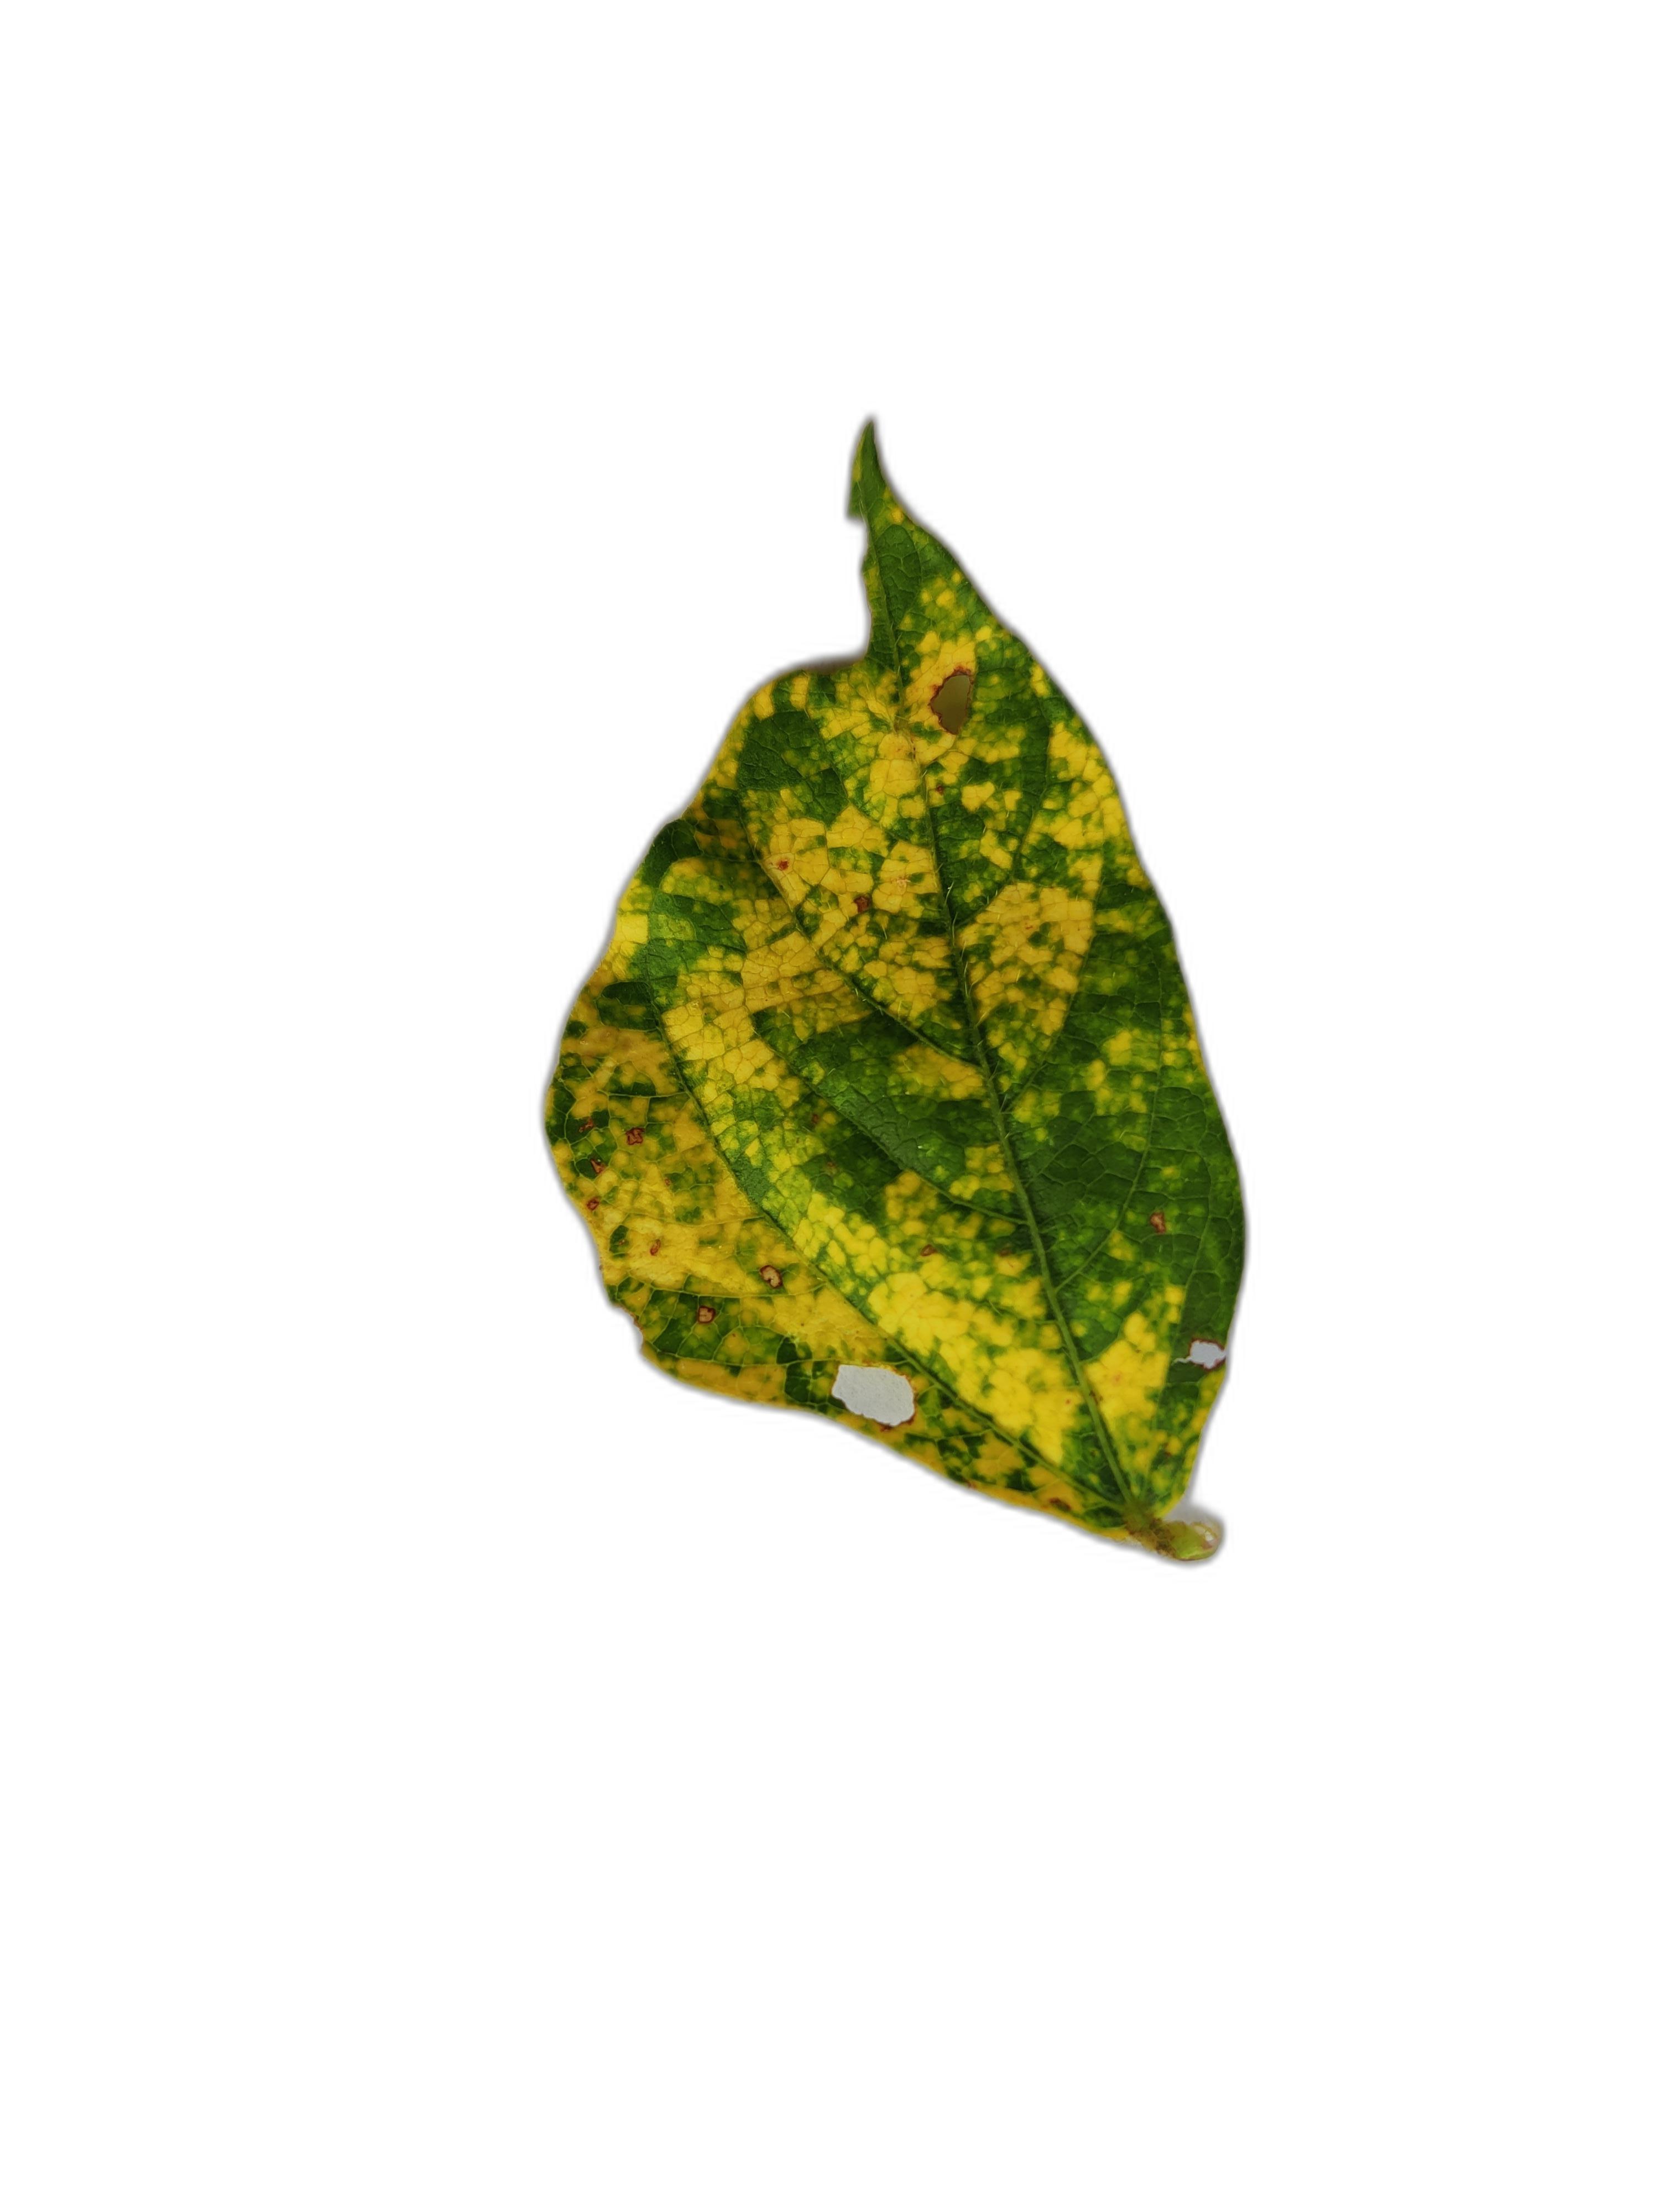
Label: Yellow Mosaic